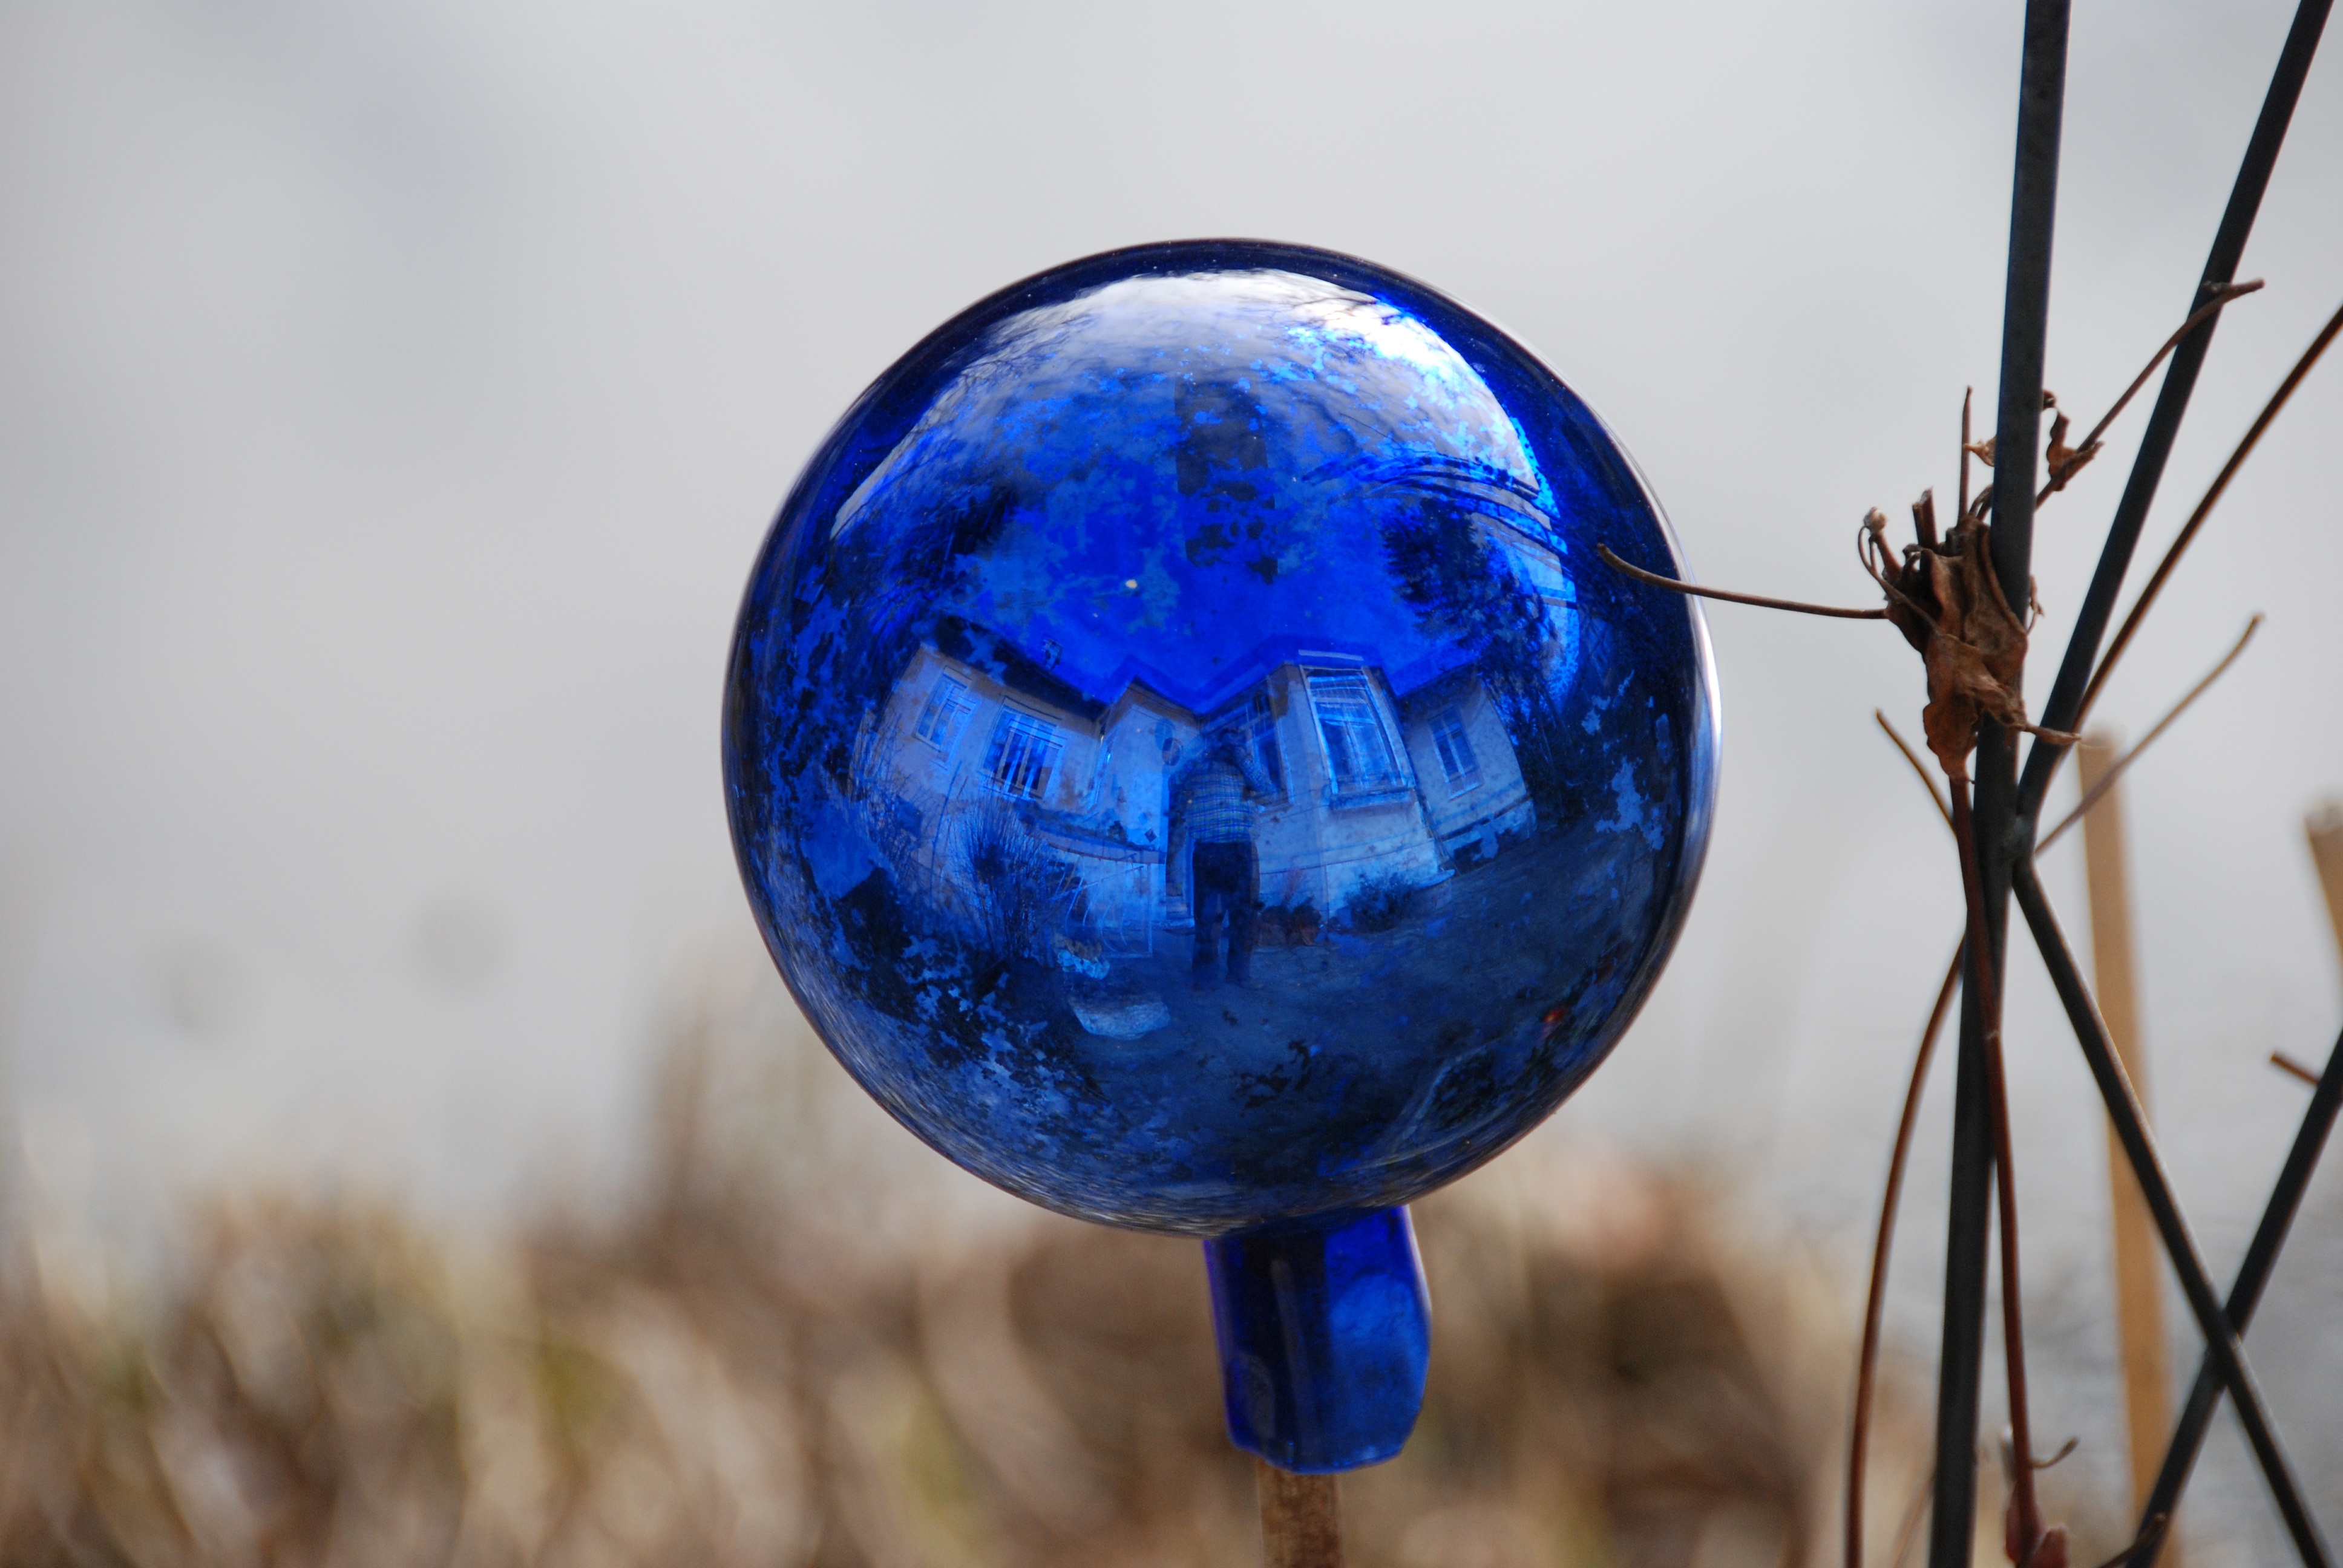
glass, reflection, color, blue, circle, globe, earth, sphere, shape, macro photography, mirror world, dream home, happiness and glass, atmosphere of earth